Gdańsk Derby

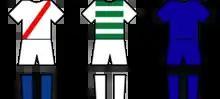
The typical colours worn by the historic three teams involved in the Gdańsk Derby Gedania (left), Lechia (center), Stoczniowiec (right)

The "Gdańsk Derby" is the name given to describe football matches between teams in Gdańsk, Poland. While this term can be used for any team in Gdańsk historically this term has been used for games involving Gedania Gdańsk, Lechia Gdańsk and Stoczniowiec Gdańsk, historically the three biggest teams in the city of Gdańsk. Lechia Gdańsk is both the most successful team in Gdańsk as well as the most successful team in the derby. Through most of the derby's history, the derby has been played in the second and third divisions, with more recent Gdańsk Derbies being played in the regional divisions. There has never been a Gdańsk Derby in the top division as Lechia Gdańsk are currently the only team from Gdańsk to have ever played in the Ekstraklasa.